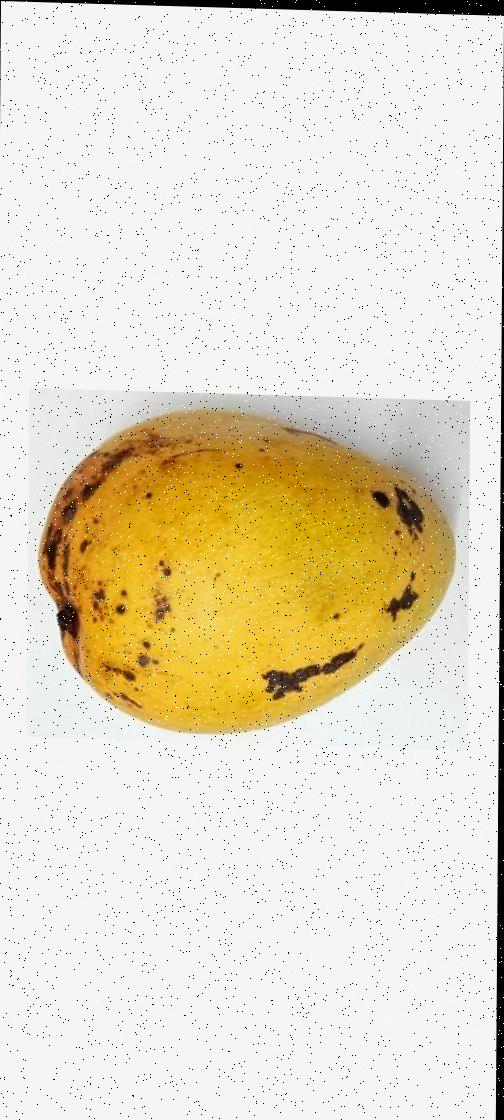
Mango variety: Bari-11